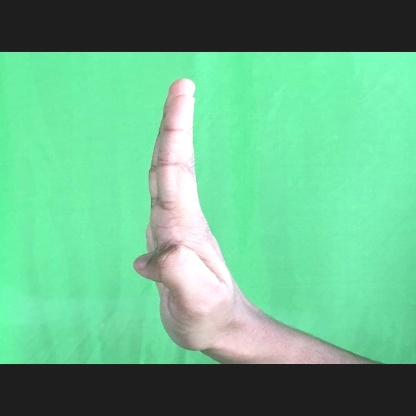
Mudra: Pathaka